Marcus Fernaldi Gideon

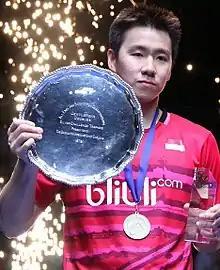
Gideon at the 2017 All England Open

Marcus Fernaldi Gideon (born 9 March 1991) is an Indonesian former badminton player who was ranked world No. 1 in the men's doubles by the Badminton World Federation alongside Kevin Sanjaya Sukamuljo. He plays for PB Jaya Raya, and has been a member of the club since June 2018. He and Sukamuljo were recognized as one of the most outstanding players, and awarded as the BWF Best Male Players of the Year for two years in a row after collecting seven Superseries titles in 2017 and eight World Tour titles in 2018, including two back-to-back All England Open titles.